Rajneesh

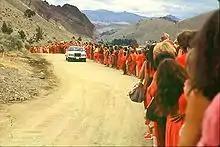
Rajneesh greeted by sannyasins on one of his daily "drive-bys" in Rajneeshpuram, circa 1982

While the various legal battles ensued Rajneesh remained behind the scenes, having withdrawn from a public facing role in what commune leadership referred to as a period of "silence." During this time, which lasted until November 1984, in lieu of Rajneesh speaking publicly, videos of his discourses were played to commune audiences. His time was allegedly spent mostly in seclusion and he communicated only with a few key disciples, including Ma Anand Sheela and his caretaker girlfriend Ma Yoga Vivek (Christine Woolf). He lived in a trailer next to a covered swimming pool and other amenities. At this time he did not lecture and interacted with followers via a Rolls-Royce 'drive-by' ceremony. He also gained public notoriety for amassing a large collection of Rolls-Royce cars, eventually numbering 93 vehicles. In 1981 he had given Sheela limited power of attorney, removing any remaining limits the following year. In 1983, Sheela announced that he would henceforth speak only with her. He later said that she kept him in ignorance. Many sannyasins expressed doubts about whether Sheela properly represented Rajneesh and many dissidents left Rajneeshpuram in protest of its autocratic leadership. Resident sannyasins without US citizenship experienced visa difficulties that some tried to overcome by marriages of convenience. Commune administrators tried to resolve Rajneesh's own difficulty in this respect by declaring him the head of a religion, "Rajneeshism".